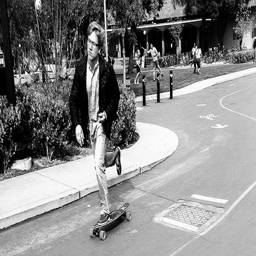
A man riding a skateboard down a street.
A man in casual business attire is riding a skateboard down the street.
A man is riding a skateboard on a street.
a man on a skateboard is going down a path
A black and white photo of a man riding his skateboard .